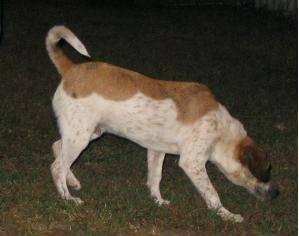
dog